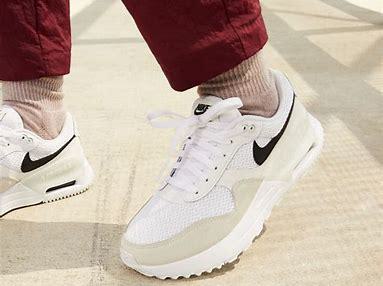
Brand: Nike
Model: Air Max Systm